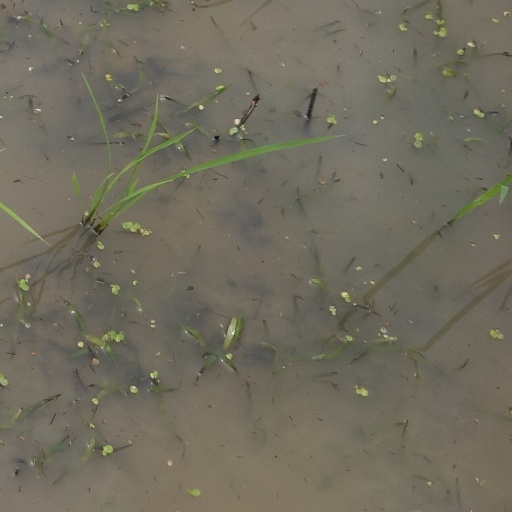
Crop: rice